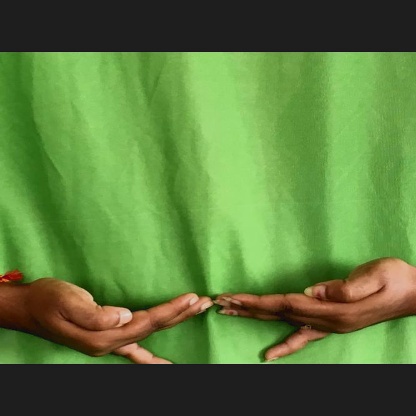
Mudra: Khatva